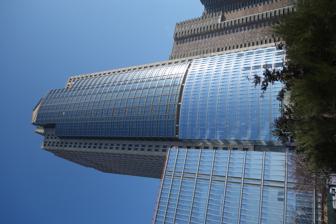
Building: 388 Greenwich Street
Country: United States of America
Year built: 1988
Office skyscraper in Manhattan, New York 388 Greenwich Street 388 Greenwich Street in 2019 General information Type Office Architectural style Postmodern Location Manhattan , New York City Coordinates 40°43′14″N 74°00′40″W / 40.720685°N 74.011036°W / 40.720685; -74.011036 Construction started February 11, 1986 Completed August 10, 1988 Height Roof 151 m (495 ft) Top floor 38 Technical details Floor count 39 Floor area 2,700,000 sq ft (250,000 m 2 ) (complex) Lifts/elevators 24, primarily double-deckers Design and construction Architect(s) Kohn Pedersen Fox Associates PC References 388 Greenwich Street , originally called the Shearson Lehman Plaza and more recently the Travelers Building , is an office skyscraper in the Tribeca neighborhood of Lower Manhattan in New York City . The building is located at Greenwich Street , with frontages on North Moore and West Streets. 388 Greenwich Street forms a complex with the neighboring 10-story 390 Greenwich Street near the Hudson River . Currently, the two buildings comprise the global headquarters of financial services corporation Citigroup . 388 Greenwich stands about ten blocks north of the World Trade Center site and is among TriBeCa's tallest. Like many other office buildings in Manhattan, 388 Greenwich Street contains a fitness center, full-service dining facilities, a medical center, a conference center, a day care center, and an outdoor park. The building is one of the few in New York with double-deck elevators . In the aftermath of the September 11 attacks , the building's courtyard was used as a triage center. History In December 2007, 388 Greenwich Street and 390 Greenwich Street were sold by Citigroup in order to reduce real estate exposure on its balance sheet. The complex was acquired by a joint venture consisting of SL Green Realty and SITQ for US$1.58 billion. Citigroup, however, maintained their primary presence in the complex through a 15-year leaseback arrangement. In 2016, the bank repurchased the complex and relocated the company's headquarters from 399 Park Avenue . In 2016, CitiGroup committed to staying in the building and announced a renovation. The exterior makeover, led by Skidmore, Owings & Merrill , included the addition of a glass curtain wall to the lower floors of the tower and all of 390 Greenwich Street on the west side of the complex. Gensler provided interior renovations, including a new lobby. Umbrella icon The building had a 50 by 50 ft (15 by 15 m), 4-story neon sign near the top of its northern elevation, which depicted a red umbrella. The sign was erected in May 1997; some observers found it emblematic, while others considered it to be distracting. Complementing this neon sign, an iconic, steel 16-foot (4.9 m), 5,300-pound (2,400 kg) red umbrella sculpture also stood outside 388 Greenwich St at street-level. Both have been removed from the building, the latter in the summer of 2007, as part of a deal between Citigroup and St. Paul Travelers Companies which acquired the logo. References